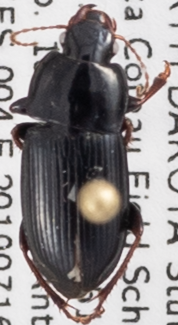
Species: Harpalus opacipennis
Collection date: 2019-07-16
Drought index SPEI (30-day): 1.69
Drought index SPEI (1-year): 1.118
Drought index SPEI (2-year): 0.782